Havana

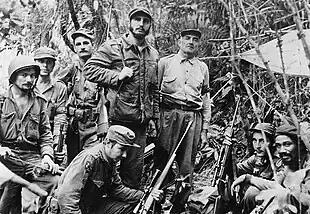
Fidel Castro and his men in the Sierra Maestra, ca. 1957

During the 18th century Havana was the most important of the Spanish ports because it had facilities where ships could be refitted and, by 1740, it had become Spain's largest and most active shipyard and only drydock in the New World.